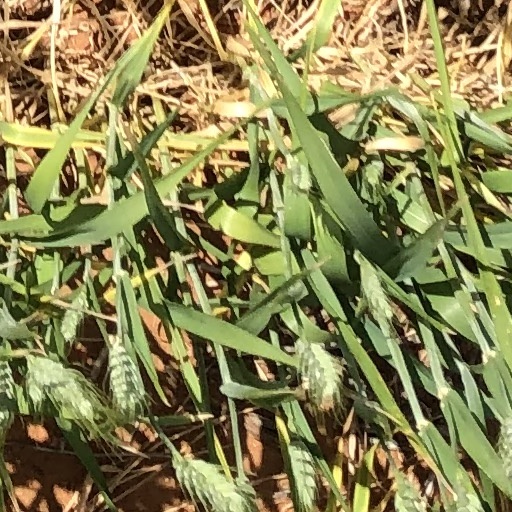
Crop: wheat